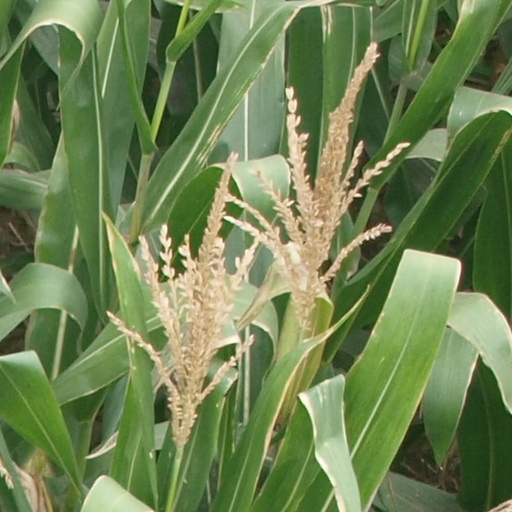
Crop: maize; corn